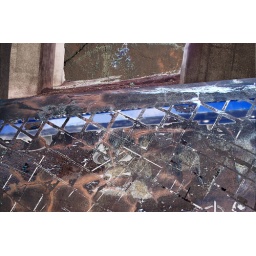
Four images; under a bridge where the street people live, broken glass &amp;amp; debris, shopping cart.